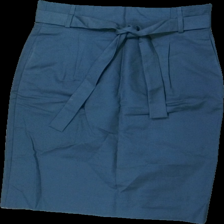
View: front
Type: Skirt
Category: Ladies
Brand: Noa Noa Mellan
Colors: Blue
Material: 100% cotton
Cut: Regular
Size: 40
Season: All
Damage location: top left
Price range: 50-100
Recommended usage: Reuse
Description: blå kjol